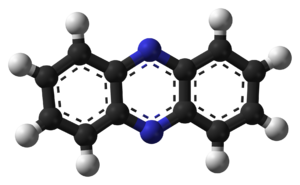
La phénazine, aussi appelée azophénylène, dibenzo-p-diazine, dibenzopyrazine ou acridizine, est un composé aromatique tricyclique constitué d'un noyau de pyrazine fusionnée avec deux cycles benzéniques. C'est un solide jaune, composé parent de nombreux composés utilisés comme colorants ou teintures : rouge neutre, safranines, eurhodines, indulines, mauvéine ou encore pyocyanine.